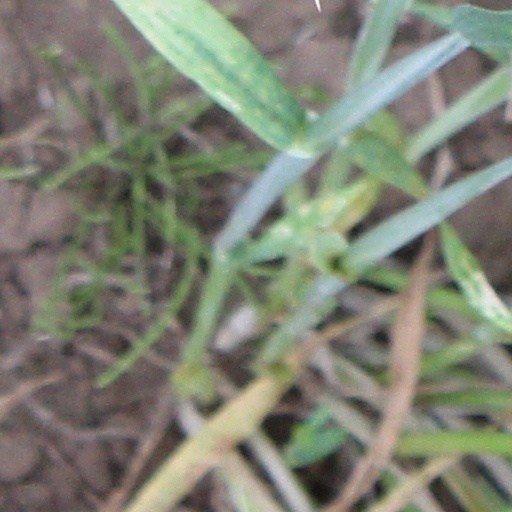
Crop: wheat